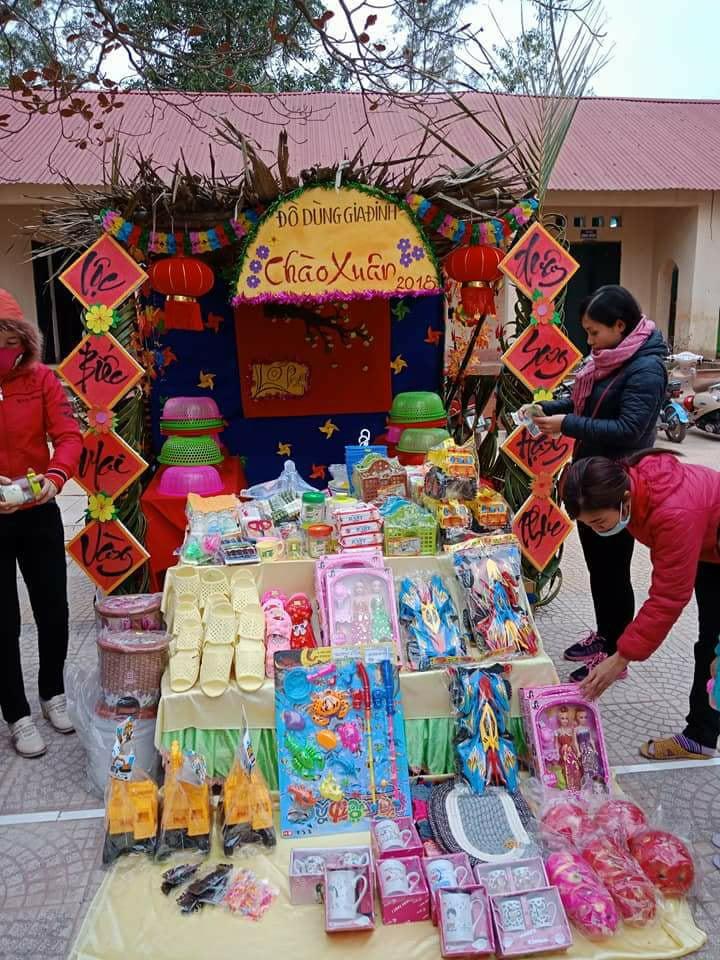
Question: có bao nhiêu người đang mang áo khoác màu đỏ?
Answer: có hai người đang mang áo khoác màu đỏ